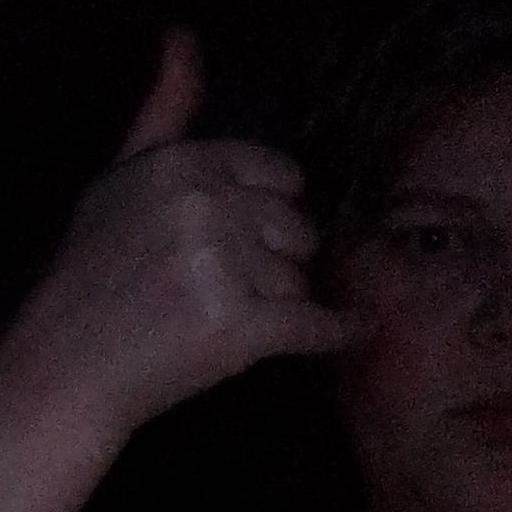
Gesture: call